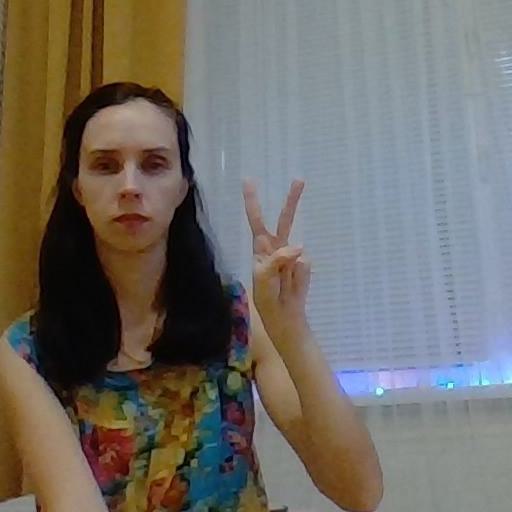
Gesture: peace